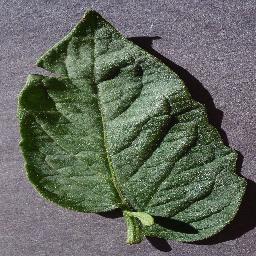
Label: Tomato___healthy